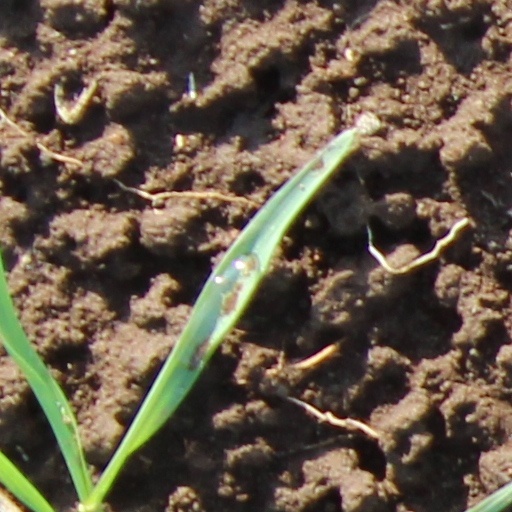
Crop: wheat